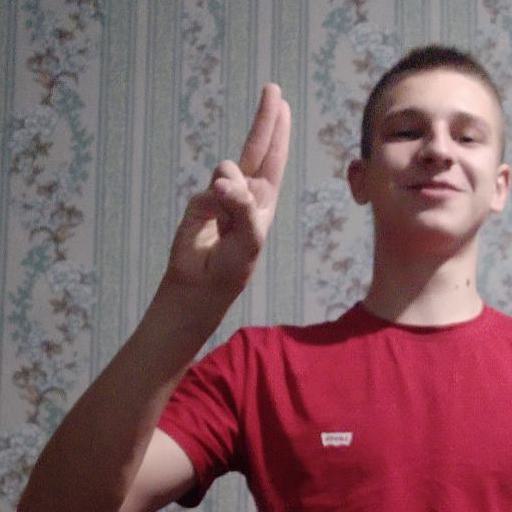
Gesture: two_up